Curtain Fig Tree

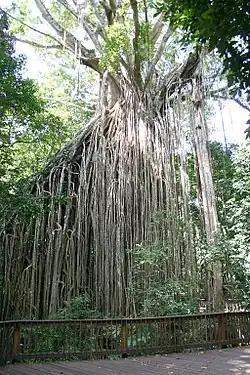
Roots of the Curtain Fig Tree

Curtain Fig Tree is a heritage-listed tree at Curtain Fig Tree Road, East Barron near Yungaburra, Tablelands Region, Queensland, Australia. It is one of the largest trees in Tropical North Queensland, Australia, and one of the best known attractions on the Atherton Tableland. It was added to the Queensland Heritage Register on 3 December 2009.